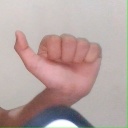
अक्षर: त